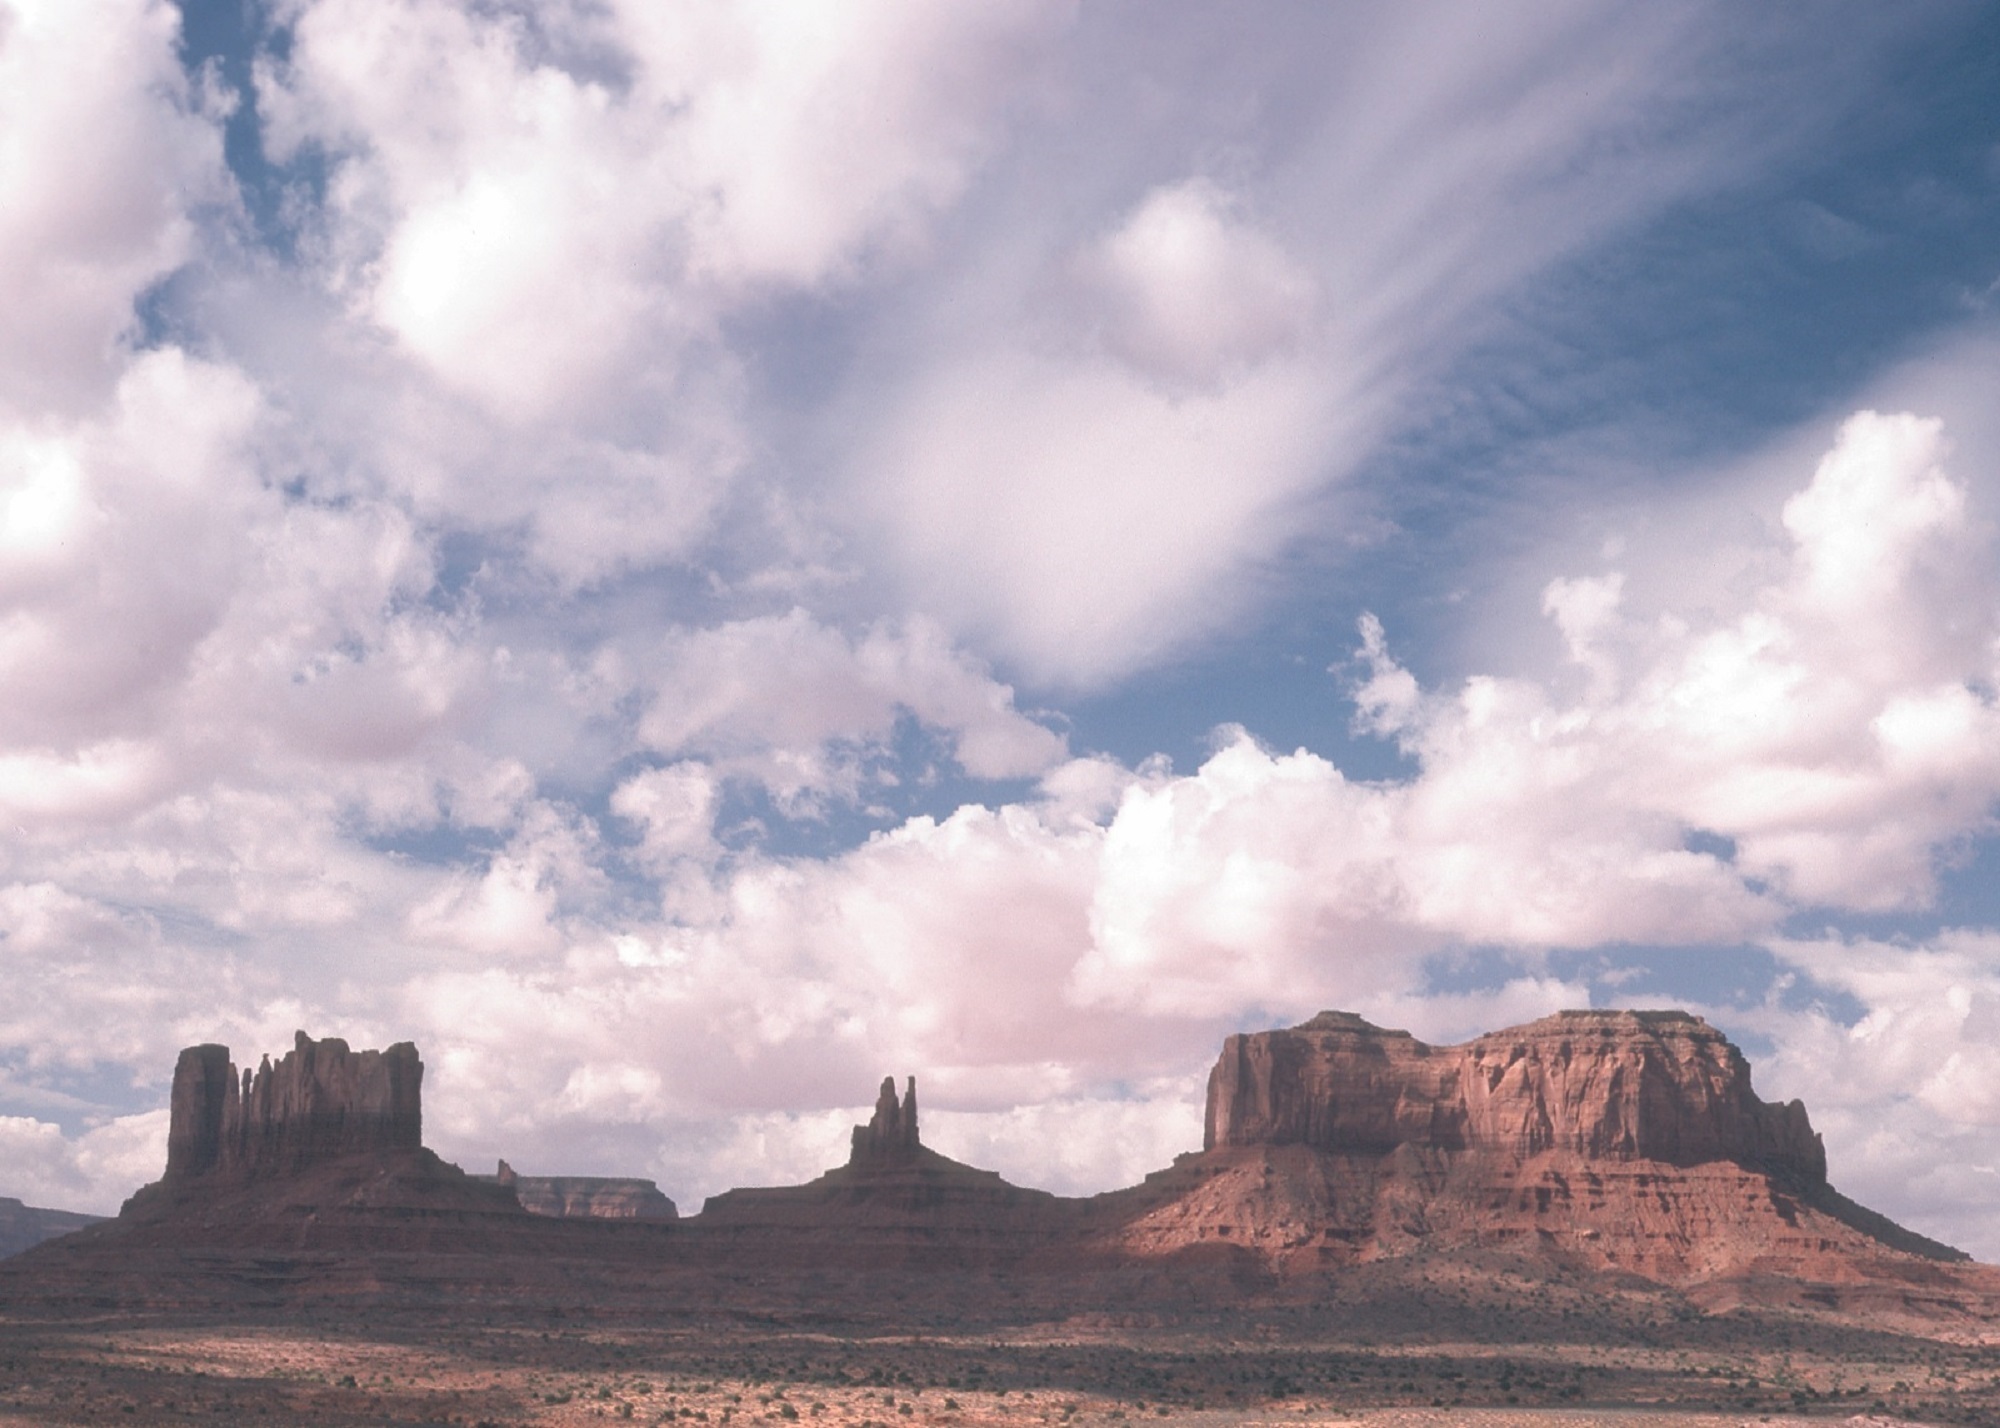
landscape, rock, horizon, mountain, cloud, sky, desert, sandstone, valley, red, scenic, america, arizona, mesa, badlands, plateau, butte, landform, monument valley, buttes, geographical feature